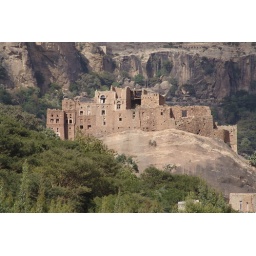
Several stone houses rise from a rocky outcrop among the greenery of Al Ah-Jour, a village near Kawkaban, Yemen.